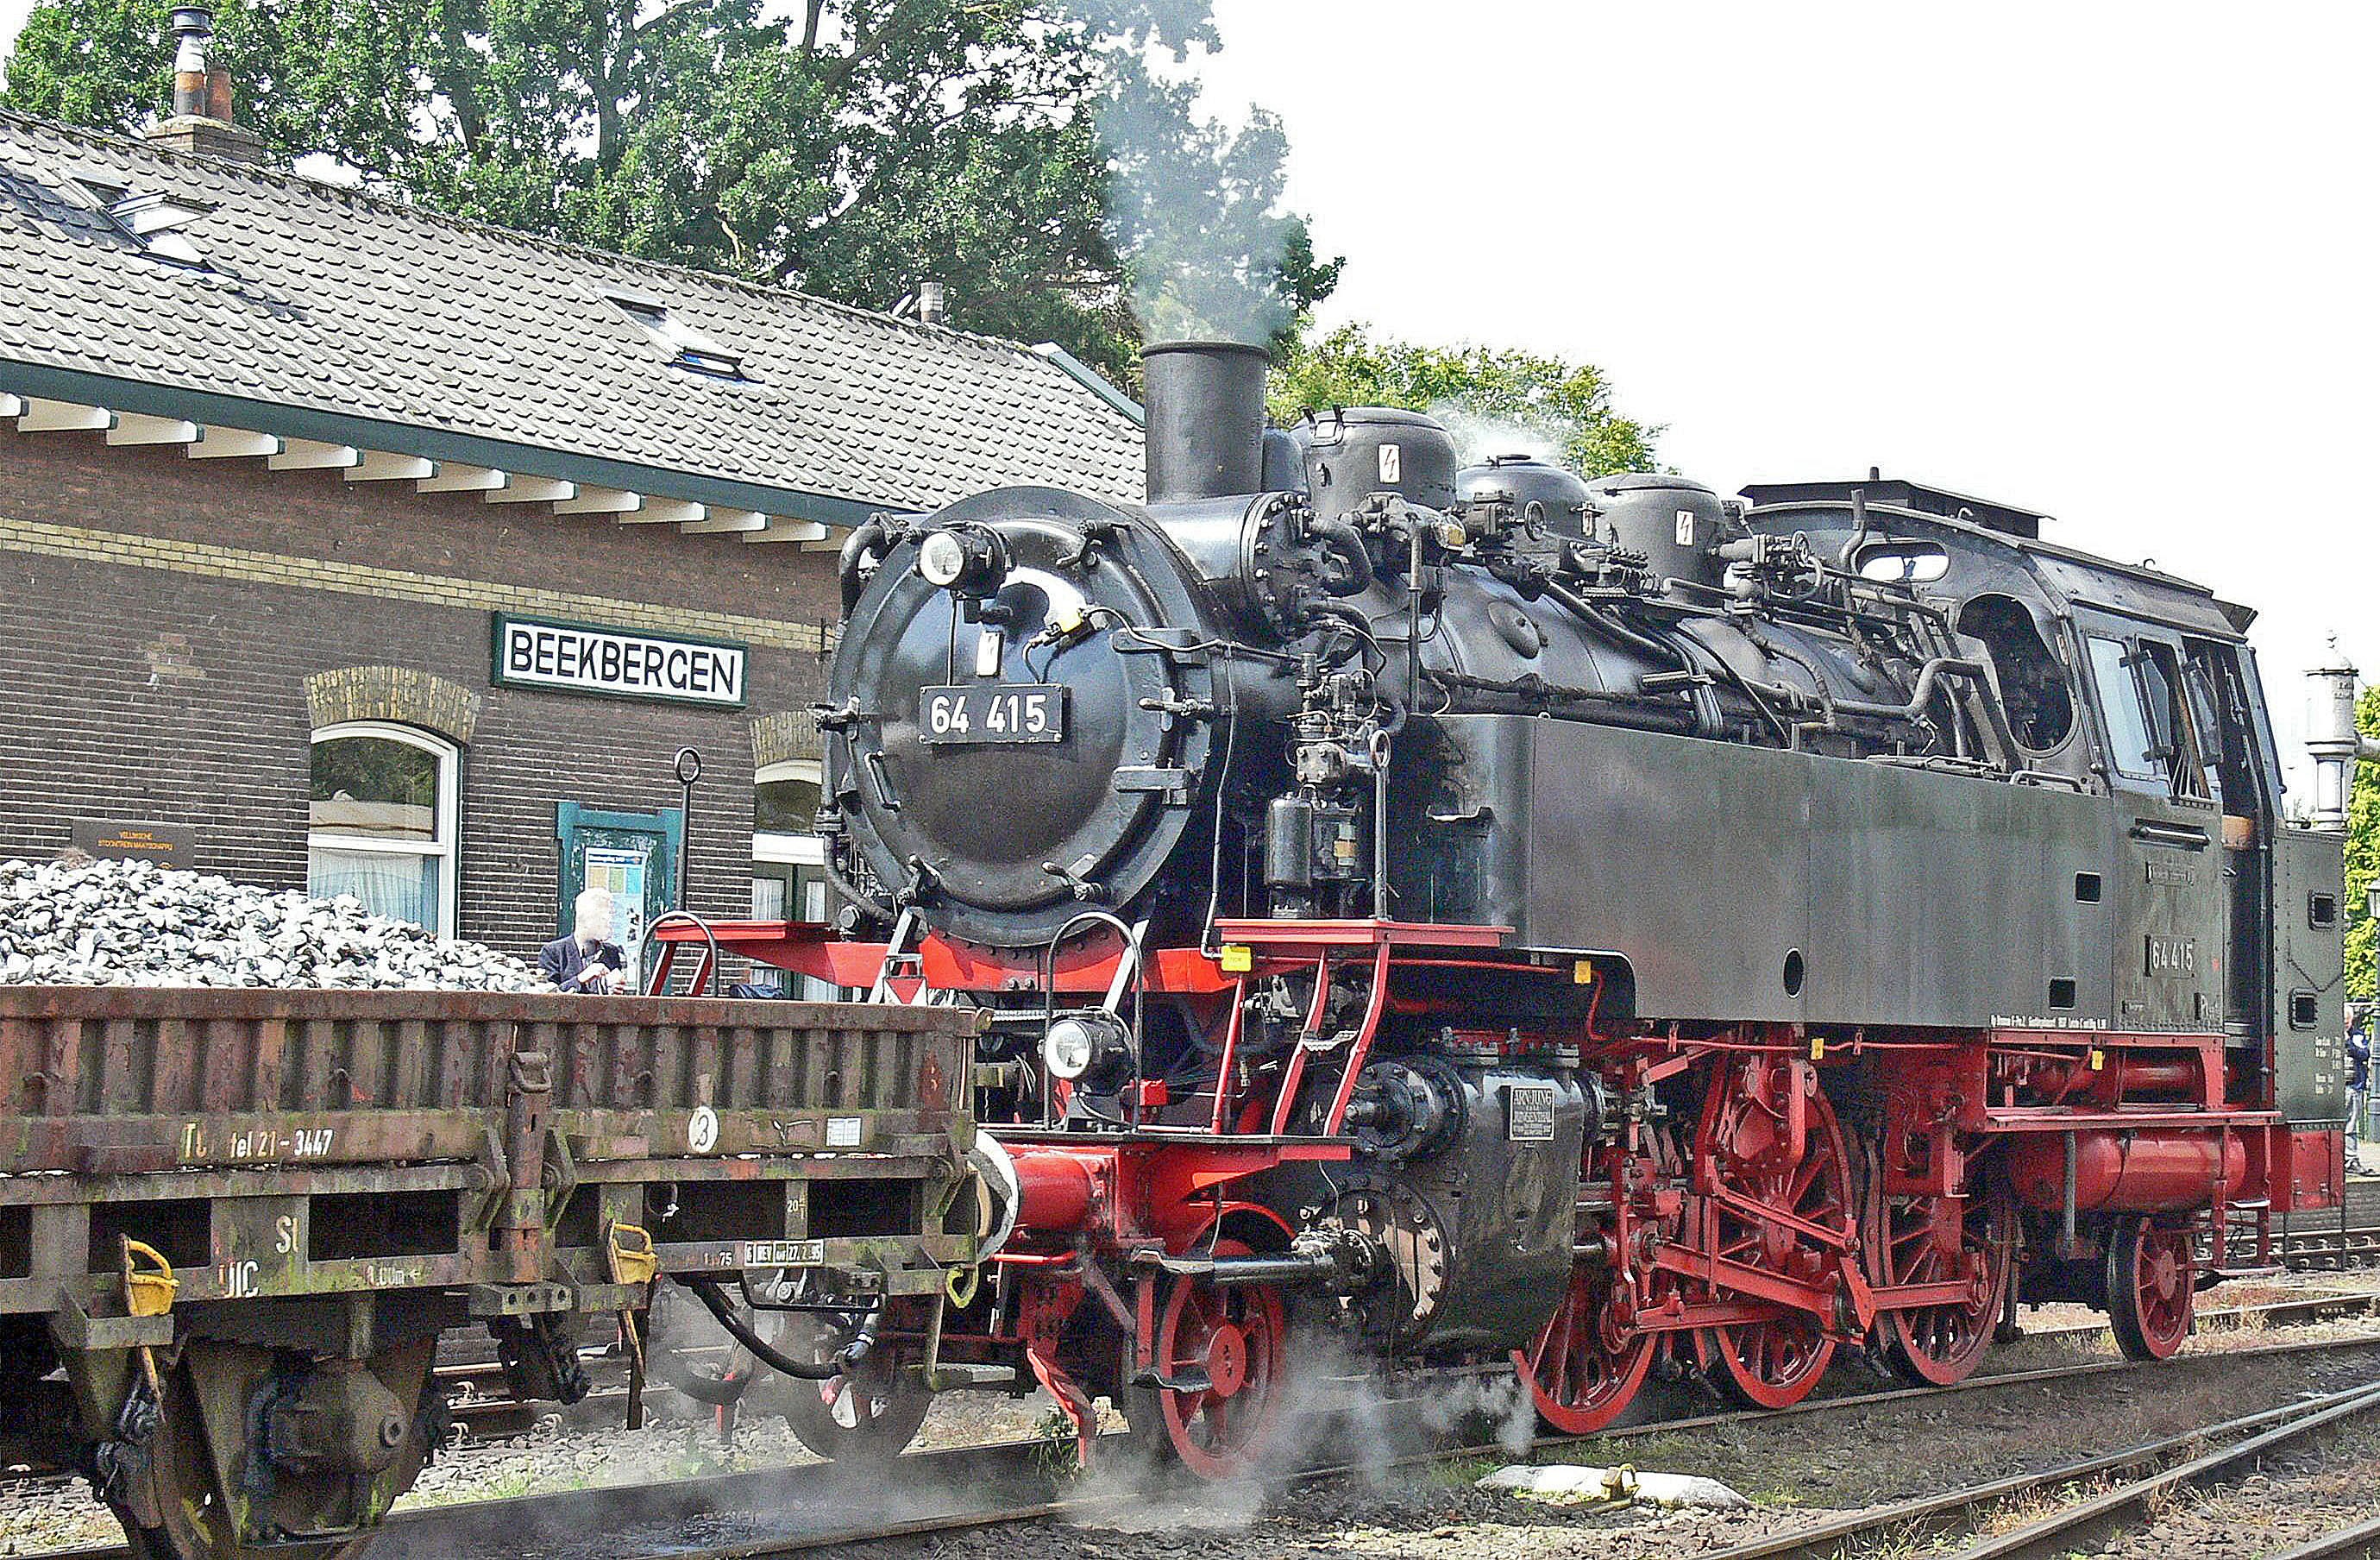
track, railway, steam, train, smoke, transport, vehicle, nostalgia, netherlands, locomotive, gravel, steam engine, historically, active, rail transport, electric locomotive, steam locomotive, operational, water vapor, tank locomotive, cylinder steam, land vehicle, baureihe 64, operation of the museum, apeldoorn beekbergen, vsm, veluwsche stoomtrein maatschappij, under steam, gondola cars, einheitslok, oldtimer br64, br 64, rolling stock, automotive engine part, railroad car, passenger car